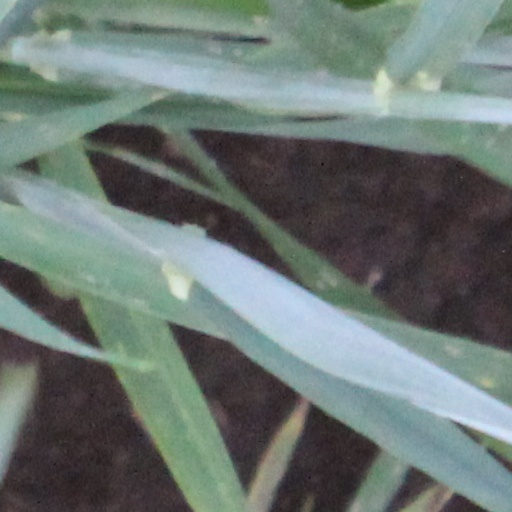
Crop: wheat